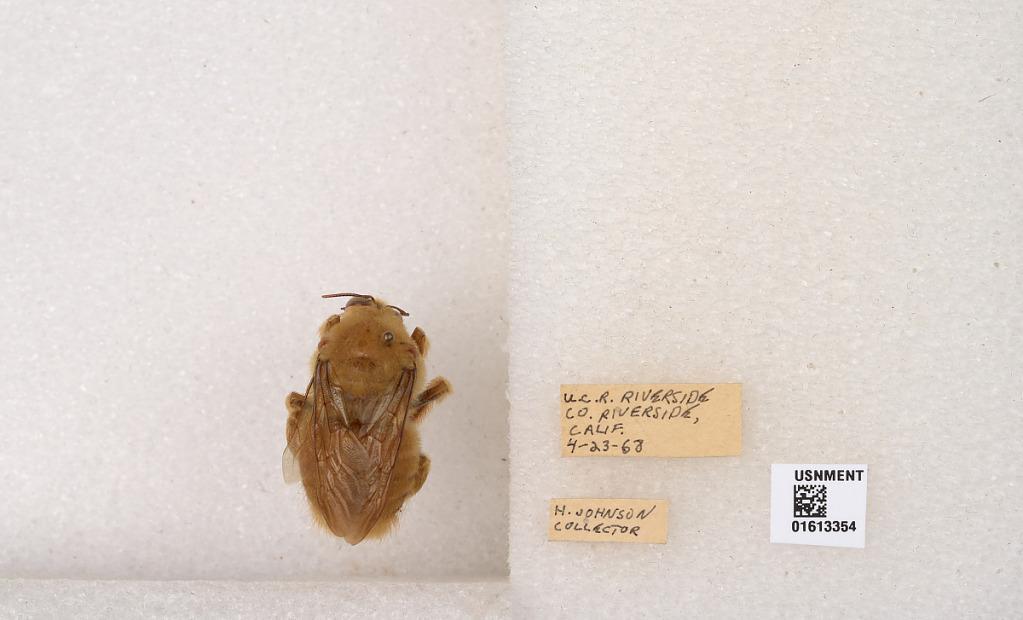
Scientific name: Xylocopa (Neoxylocopa) varipuncta Patton
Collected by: H. Johnson
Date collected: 1968-4-23
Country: United States
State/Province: California
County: Riverside
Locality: University of California Riverside
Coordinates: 33.9741, -117.328